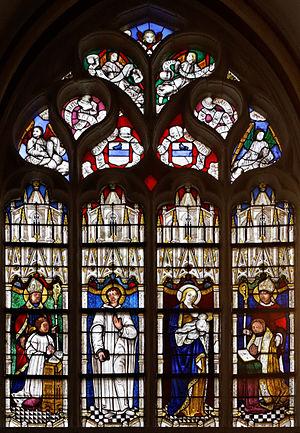
Les vitraux de la cathédrale de Quimper sont un ensemble de verrières anciennes et modernes qui décorent les fenêtres de la cathédrale Saint-Corentin de Quimper.